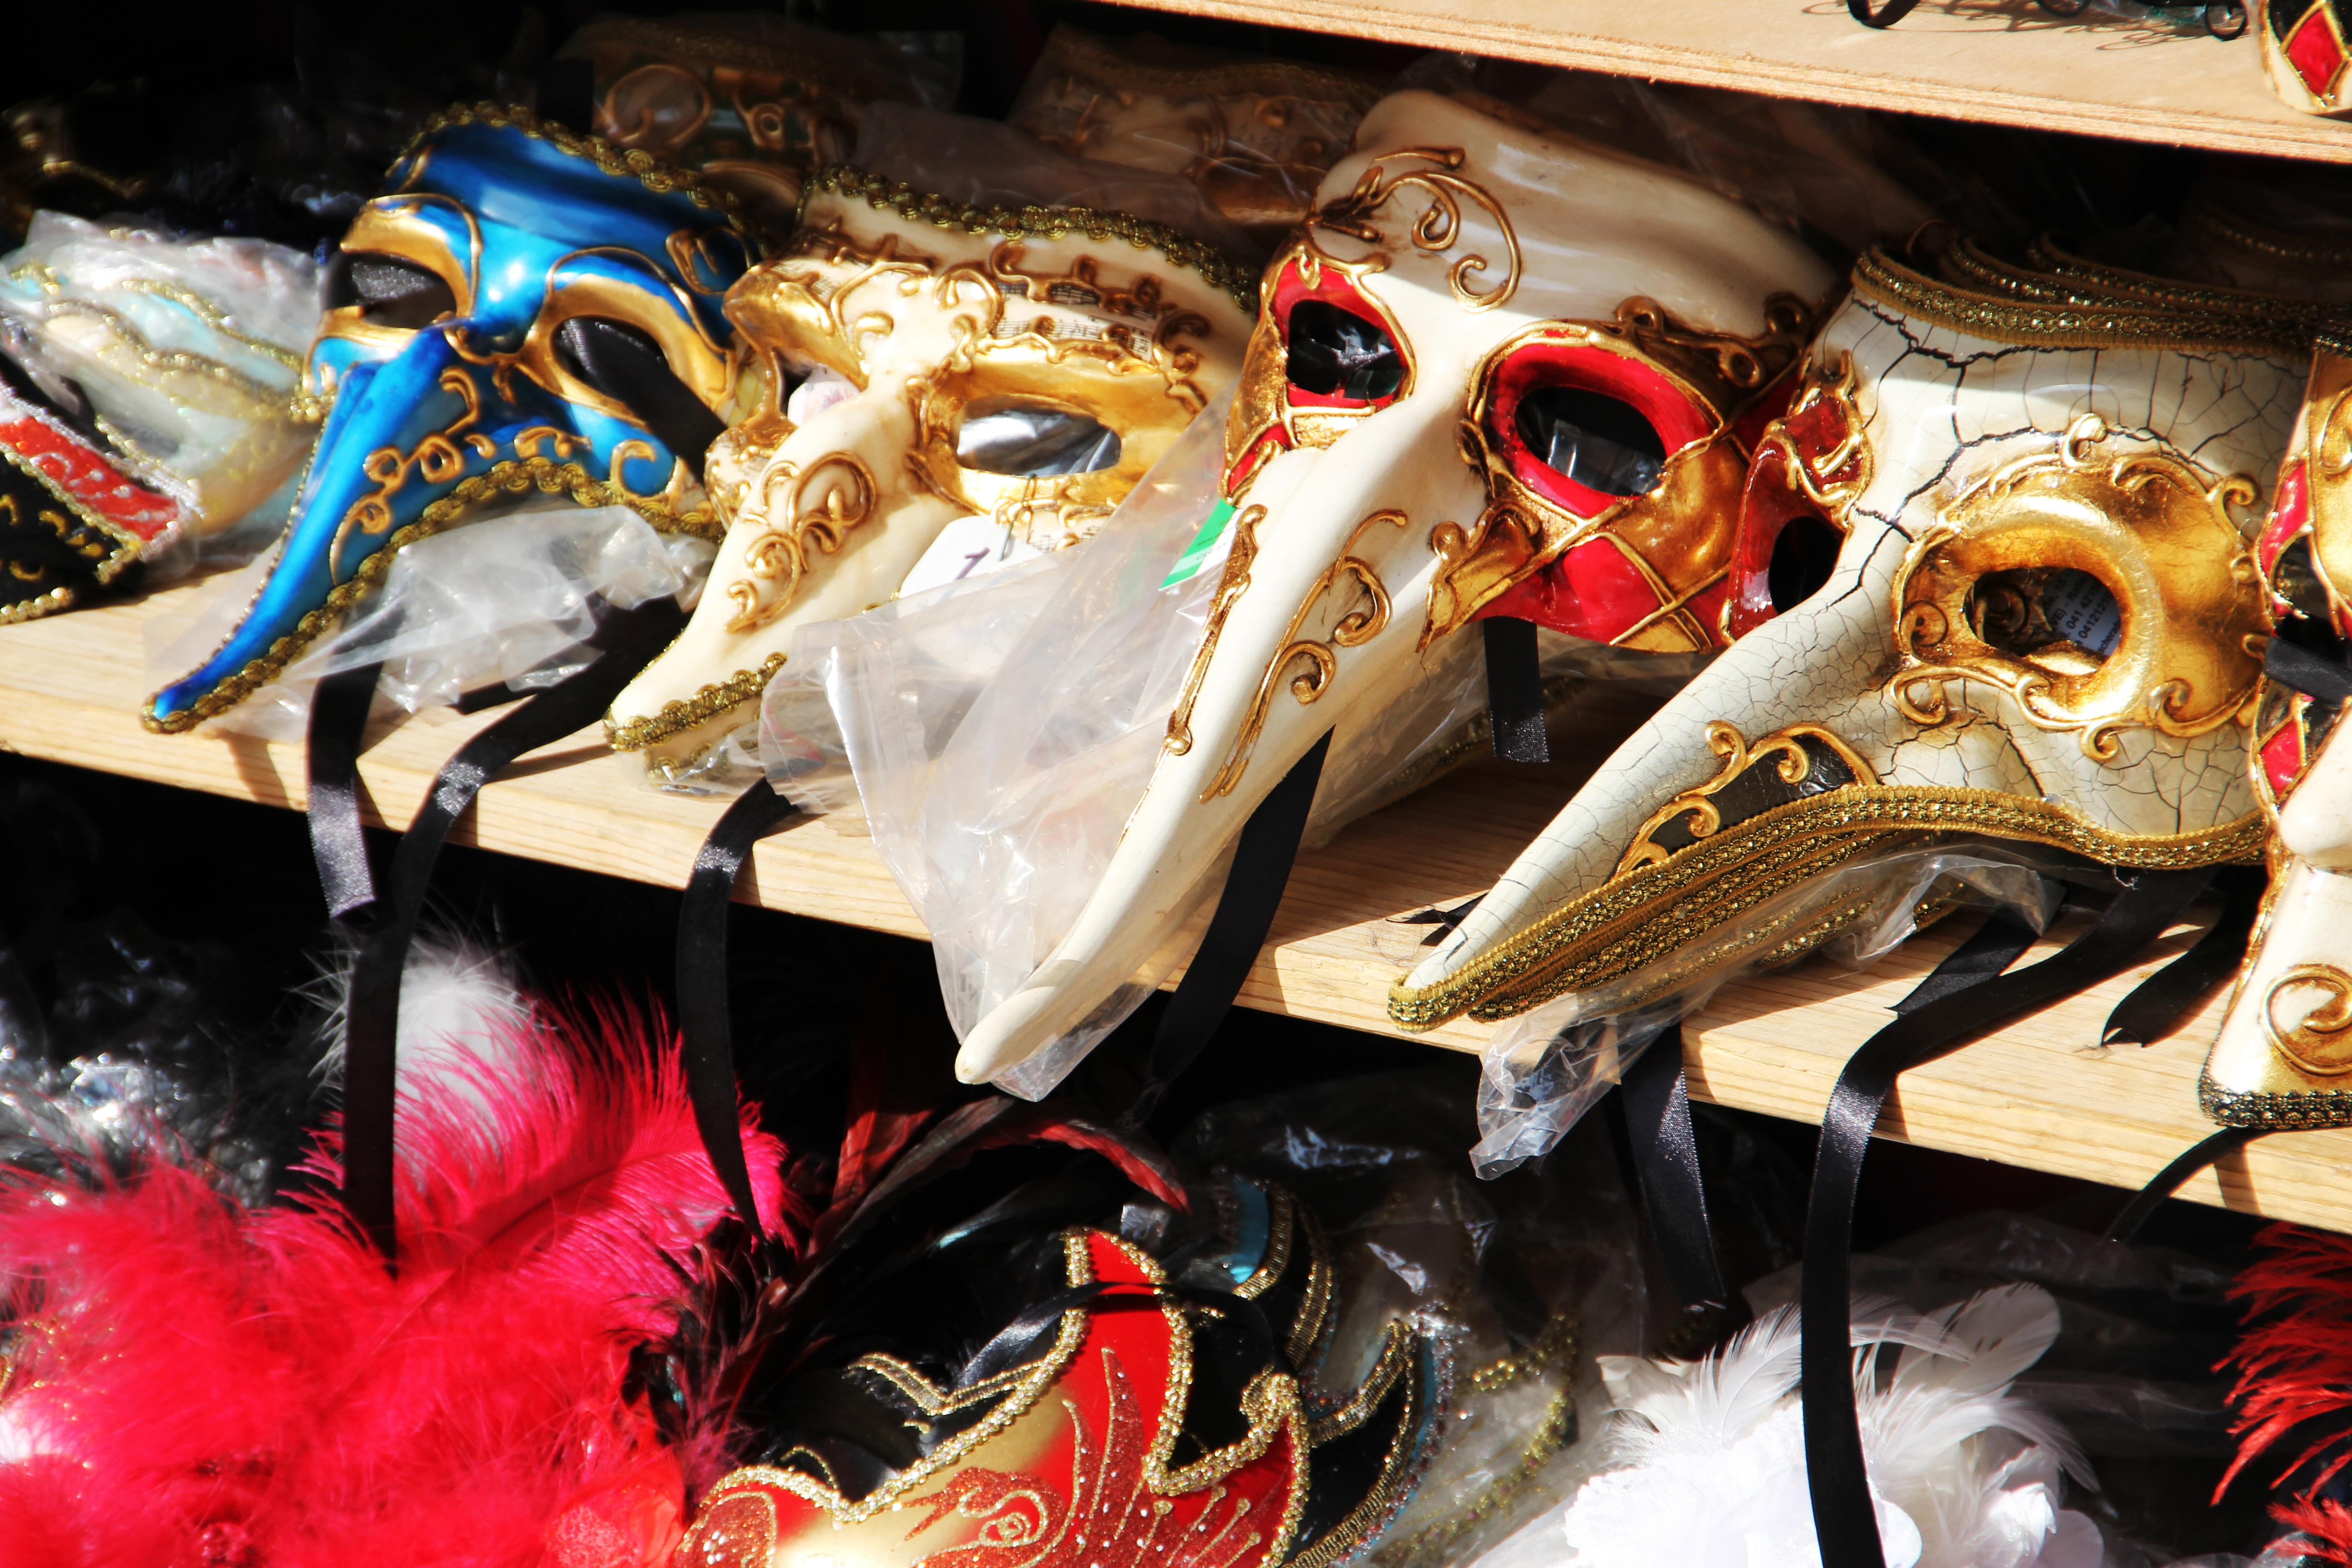
carnival, amusement park, italy, venice, toy, festival, masks, costume